Yunokuni no mori

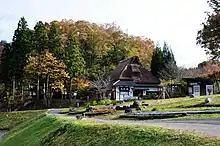
Echizen-style house in Yunokuno no Mori

These traditional handicrafts include: Wajima lacquerware, Kutani ceramics, gold leaf, "Kaga yūzen" (printed silk), "washi" paper, glass blowing and Yamanaka woodwork as well as traditional Japanese confectionaries and the Japanese tea ceremony. At Yunokuni no Mori one can participate in learning crafts, or purchase various Kaga area goods.